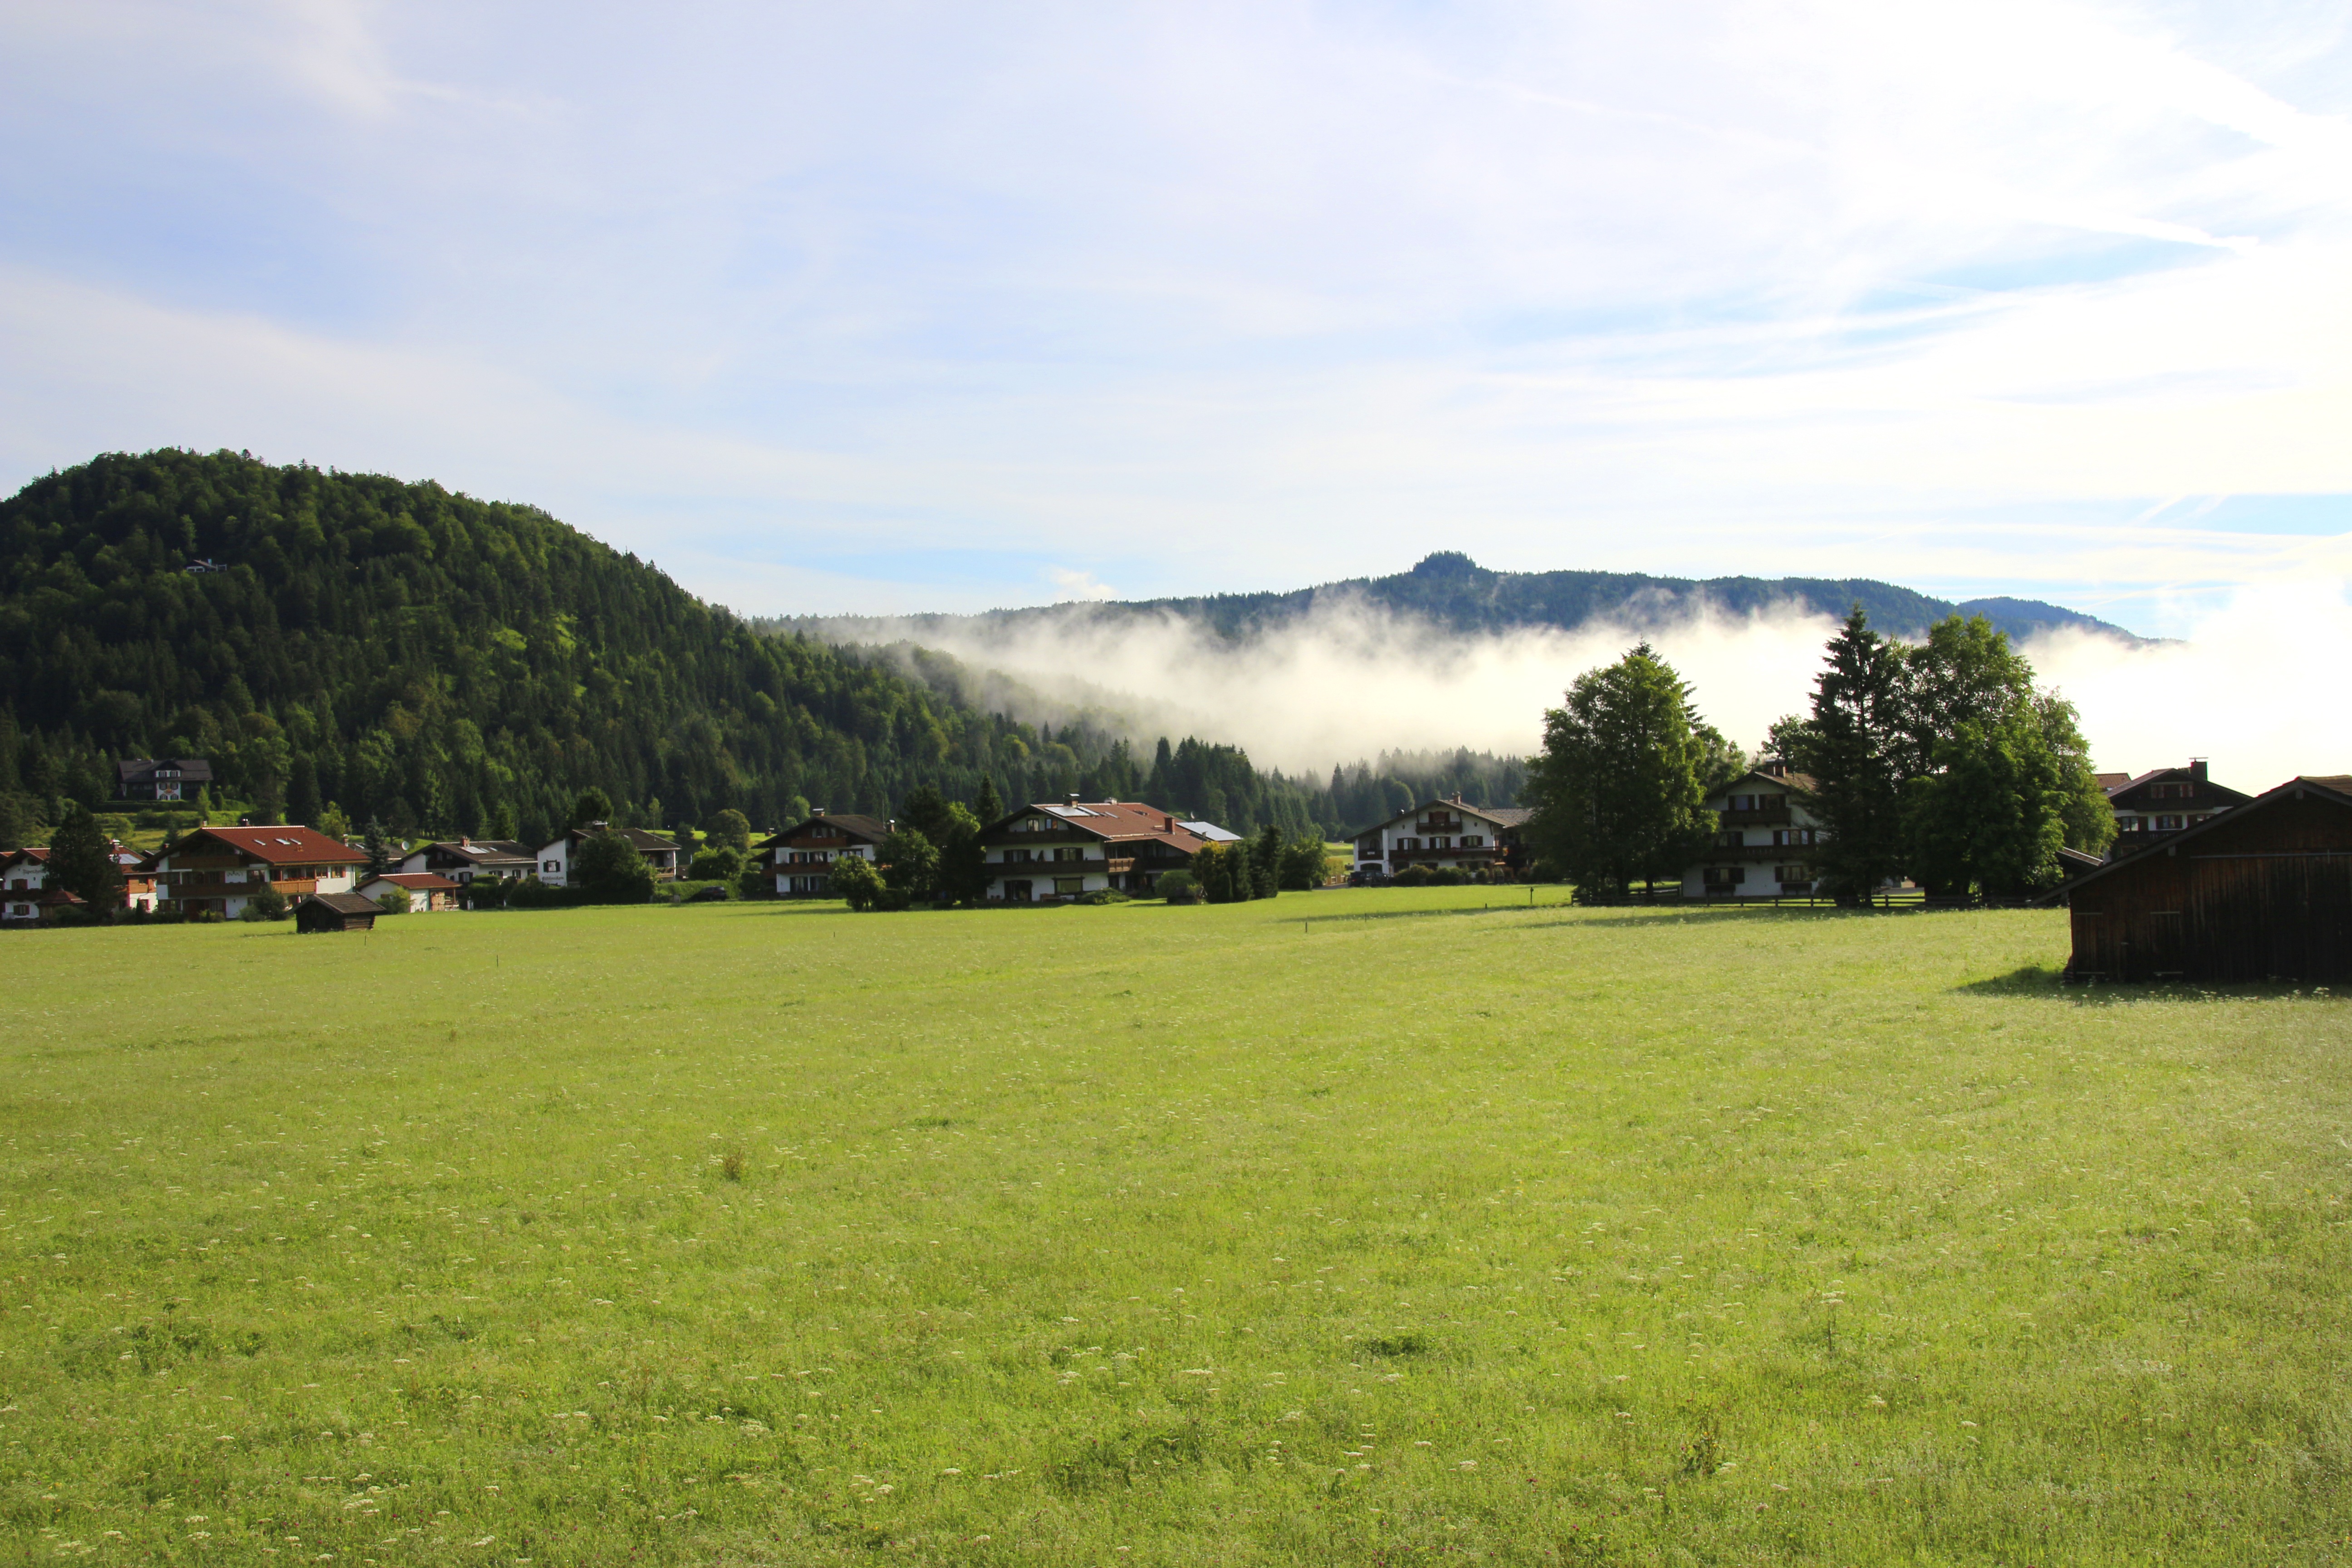
landscape, nature, grass, mountain, field, farm, lawn, meadow, morning, hill, lake, mountain range, pasture, ranch, plain, clouds, grassland, plateau, habitat, idyll, rural area, wallgau, mountainous landforms